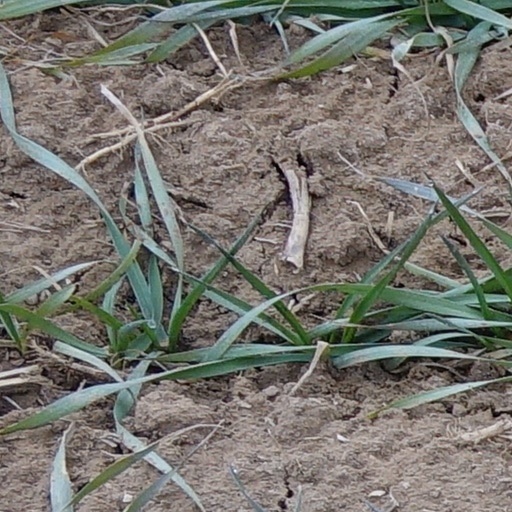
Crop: wheat